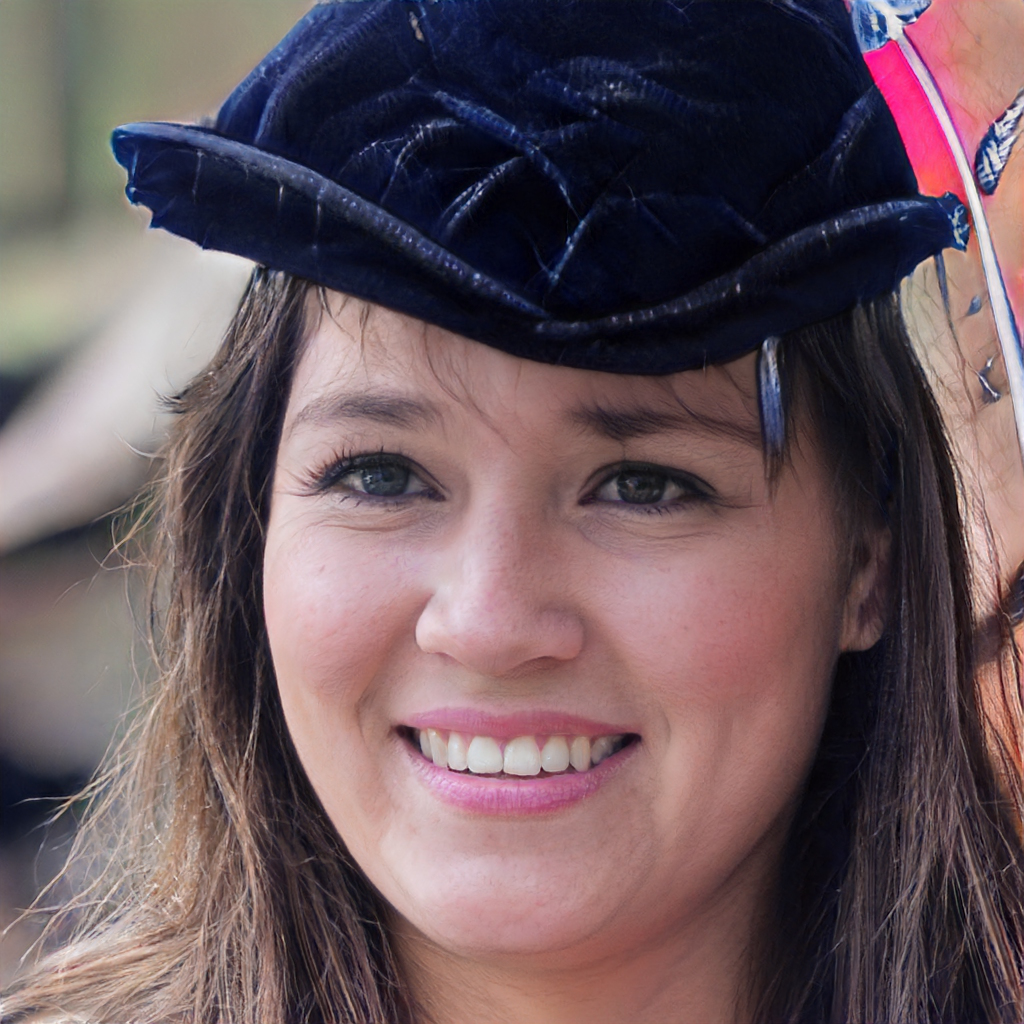
Portrait style: Real Portrait